College Park, Maryland

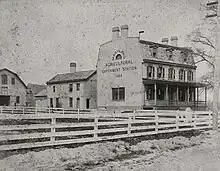
Rossborough Inn, part of the Maryland Agricultural College

The oldest standing building in College Park is the Rossborough Inn, whose construction was completed in 1803. The forerunner of today's University of Maryland was chartered in 1856 as the Maryland Agricultural College, and would become a land grant college in February 1864.